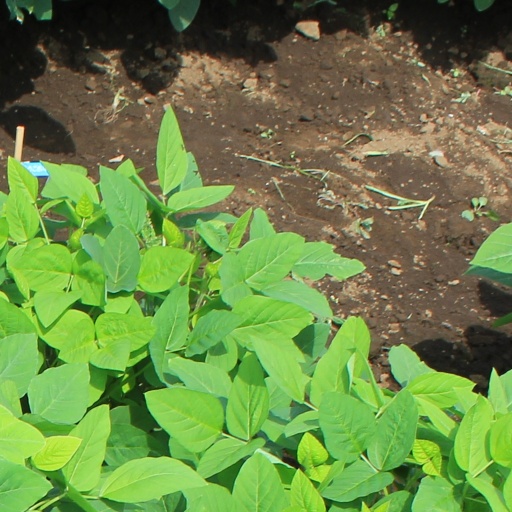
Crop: soybean